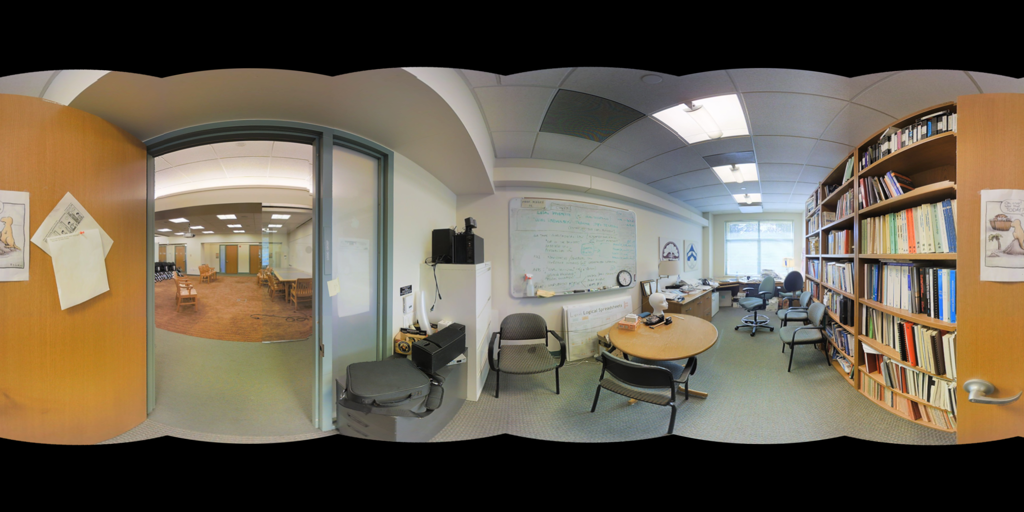
Referred object: Clock on the whiteboard

Referred object: the round wooden table